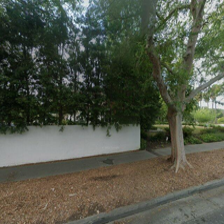
Label: streetView